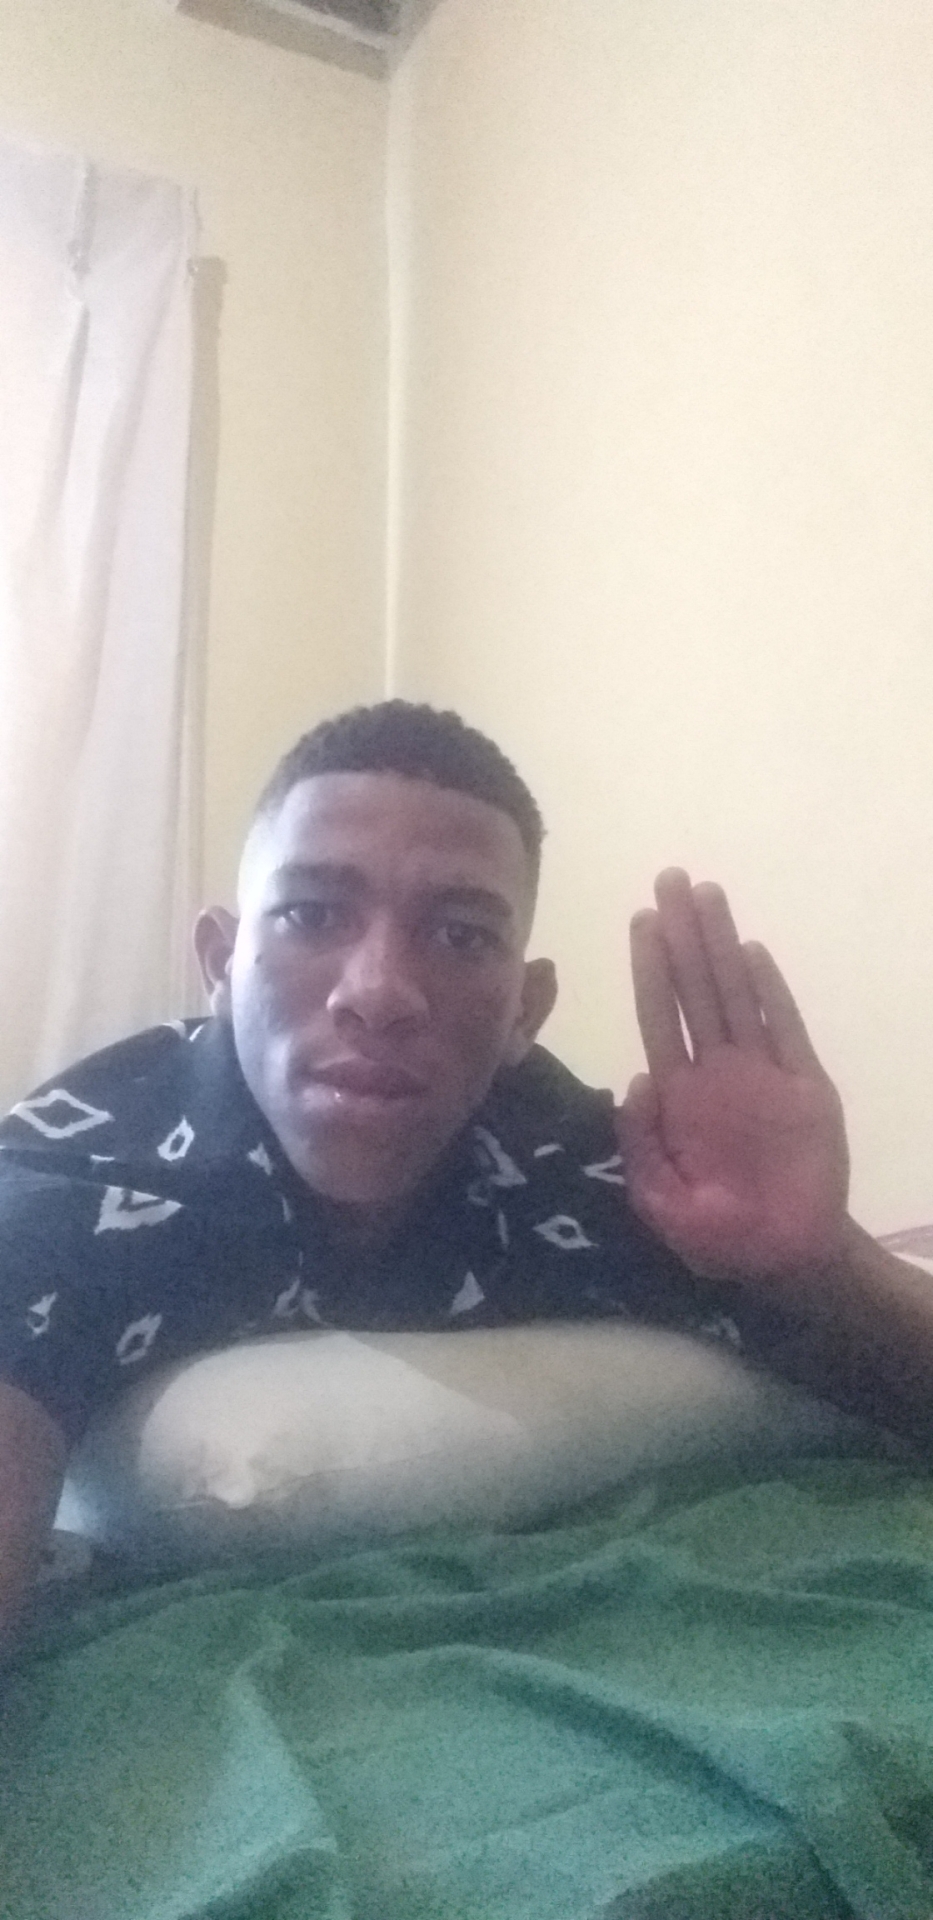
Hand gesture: stop